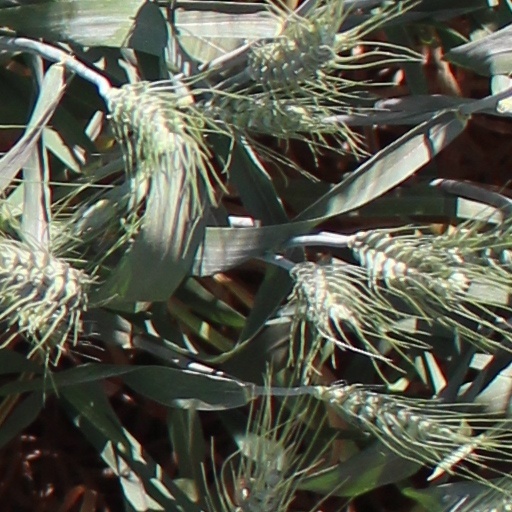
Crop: wheat